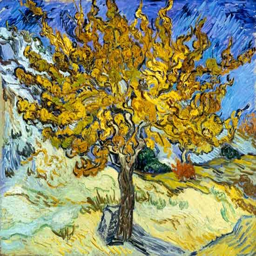
biological genus at the gallery .